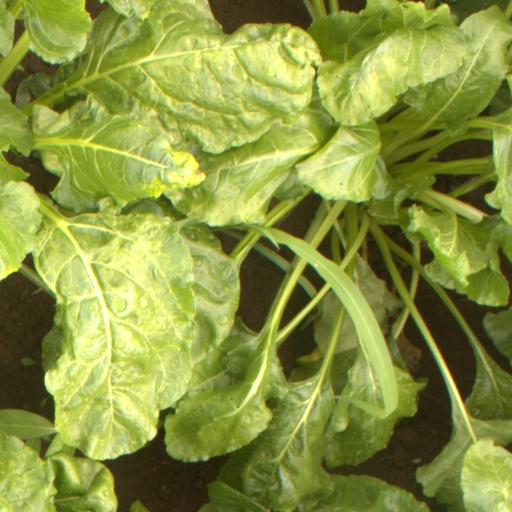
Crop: sugar beet